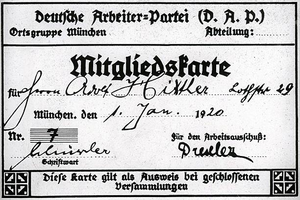
Le Parti ouvrier allemand est un parti politique allemand d'extrême droite à l’origine du Parti national-socialiste des travailleurs allemands, le parti nazi. C'est dans cet éphémère mouvement politique fondé en 1919 à Munich qu'Adolf Hitler fait ses premières armes et accède à la notoriété. Le futur Führer transforme le DAP en NSDAP et en fait un instrument docile au service de ses ambitions.
Adolf Hitler [ˈadɔlf ˈhɪtlɐ] est un idéologue et homme d'État allemand, né le 20 avril 1889 à Braunau am Inn en Autriche-Hongrie et mort par suicide le 30 avril 1945 à Berlin. Fondateur et figure centrale du nazisme, il prend le pouvoir en Allemagne en 1933 et instaure une dictature totalitaire, impérialiste, antisémite et raciste désignée sous le nom de Troisième Reich.